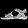
Label: Sandal